Murder, Inc. (1960 film)

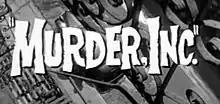
Title from the trailer

Murder, Inc. is a 1960 American gangster film starring Stuart Whitman, May Britt, Henry Morgan and Peter Falk. Filmed in Cinemascope and directed by Burt Balaban and Stuart Rosenberg, the film was based on the true story of Murder, Inc., a Brooklyn gang that operated in the 1930s.